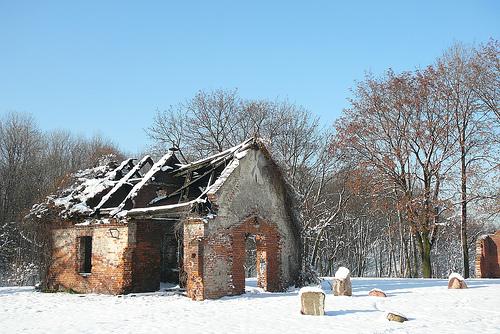
Weather: snow or frosty